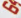
Number: 6